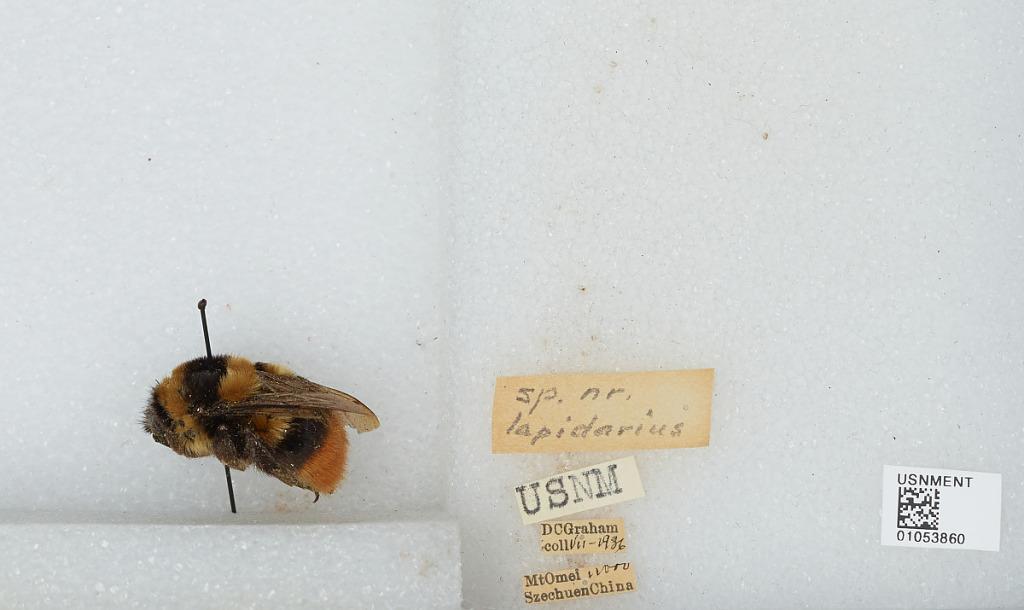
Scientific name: Bombus sp.
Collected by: D. Graham
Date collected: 1936-7-
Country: China
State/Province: Sichuan
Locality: Mt Emei